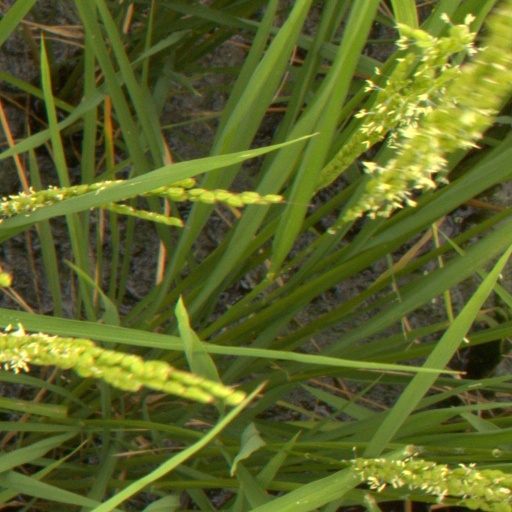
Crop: rice